Wiley (publisher)

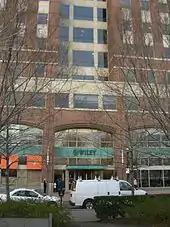
The Hoboken, New Jersey, headquarters

The company was established in 1807 when Charles Wiley opened a print shop in Manhattan. The company was the publisher of 19th century American literary figures like James Fenimore Cooper, Washington Irving, Herman Melville, and Edgar Allan Poe, as well as of legal, religious, and other non-fiction titles. The firm took its current name in 1865. Wiley later shifted its focus to scientific, technical, and engineering subject areas, abandoning its literary interests.